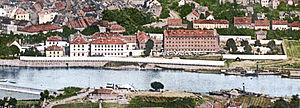
La prison de Hamelin, aussi connu sous le nom de Stockhof, est une prison à Hamelin, en Allemagne. Elle se situe entre la vieille ville et la Weser. Aujourd'hui, un hôtel est installé dans les bâtiments pénitentiaires répertoriés.